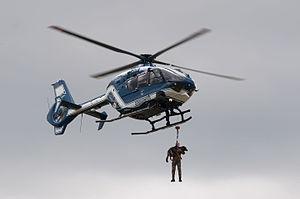
AirExpo 2014 - Gendarmerie
Airexpo est un meeting aérien français qui a lieu annuellement depuis 1987 en région toulousaine, sur l’aérodrome de Muret-Lherm. C’est un spectacle aérien unique au monde du fait, car c'est le seul meeting aérien entièrement organisé par des étudiants. Airexpo est en effet organisé par une collaboration d'élèves-ingénieurs en première année issus de l’ENAC et de l'ISAE-SUPAERO. Airexpo est la 3ᵉ plus importante manifestation aérienne de France, après le Salon international de l'aéronautique et de l'espace de Paris-Le Bourget et la fête aérienne de La Ferté-Alais.